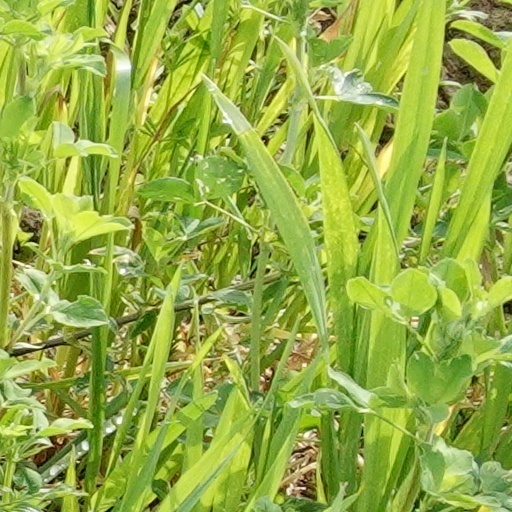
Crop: wheat